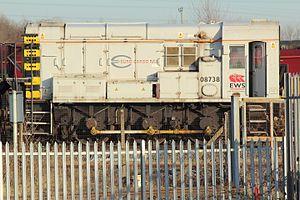
Le matériel roulant ferroviaire ayant une durée de vie moyenne de trente à quarante ans, le parc actuel de la SNCF a une très grande variété, qui tend néanmoins à diminuer, par un effort global de standardisation.